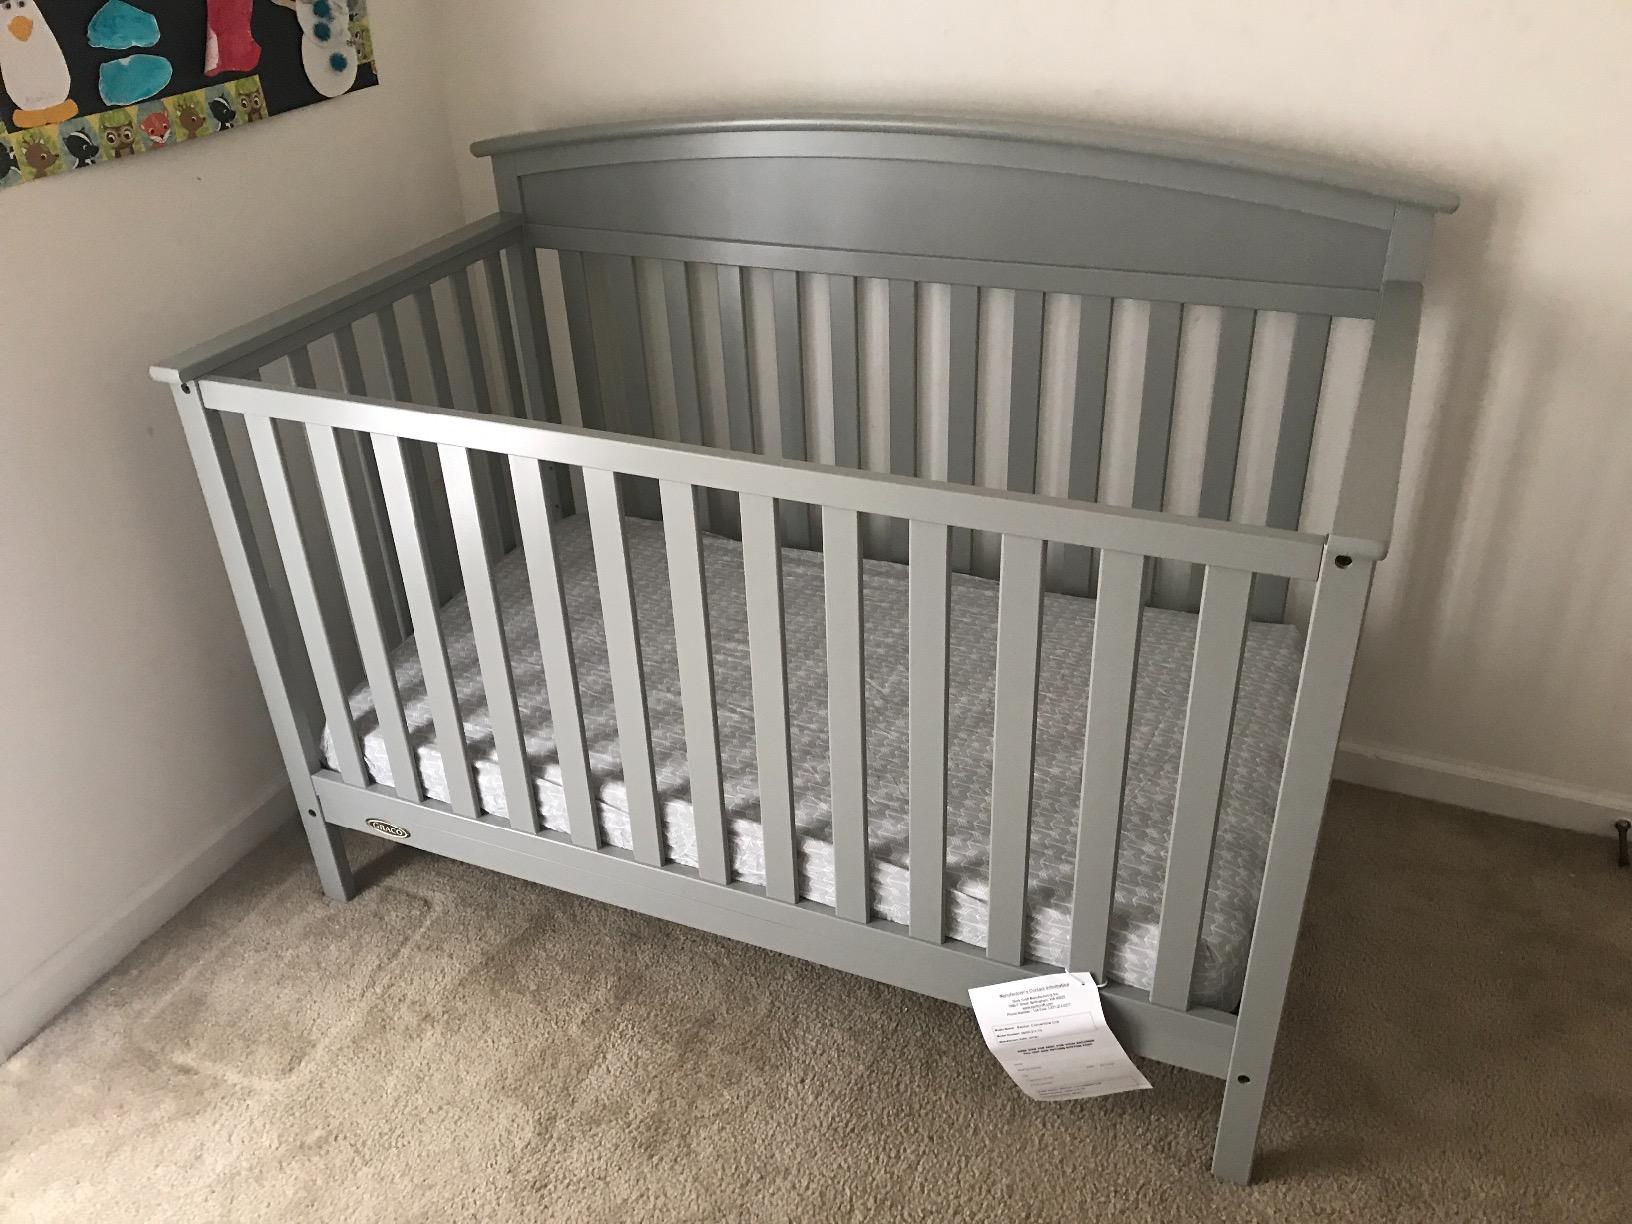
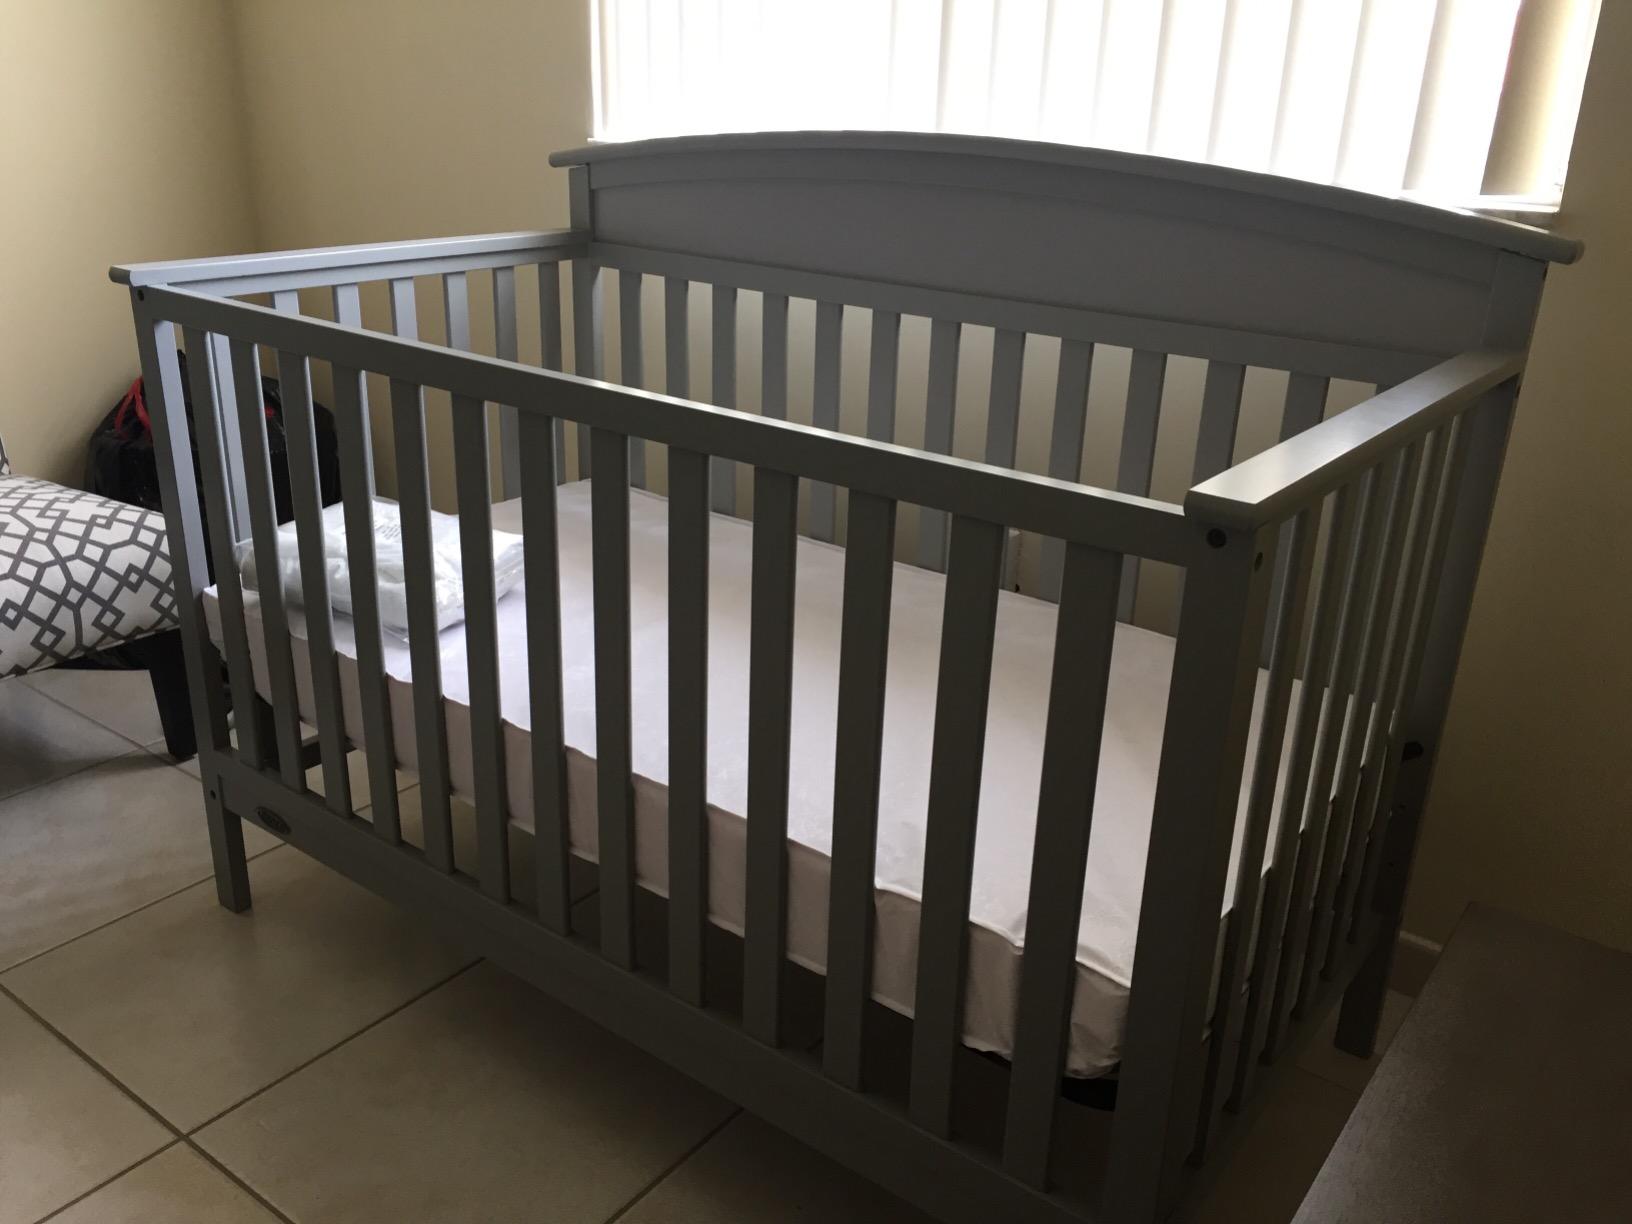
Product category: products_crib
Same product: yes